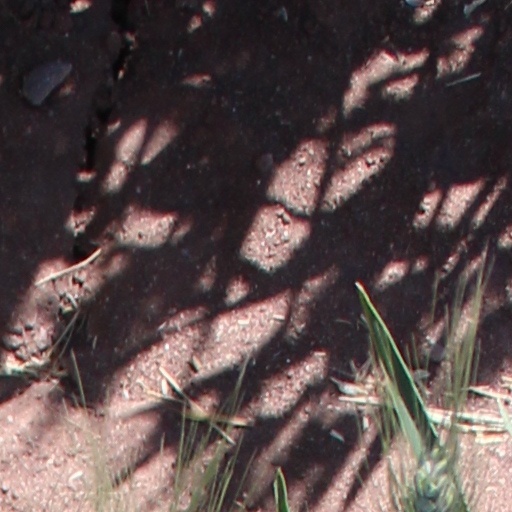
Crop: wheat